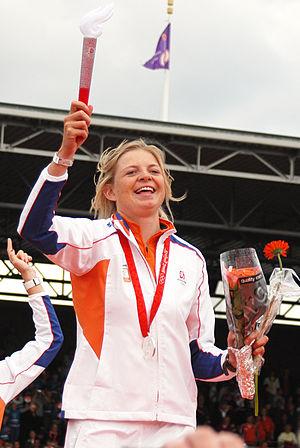
Roline Repelaer Van Driel est une rameuse néerlandaise née le 28 juillet 1984 à Amsterdam.